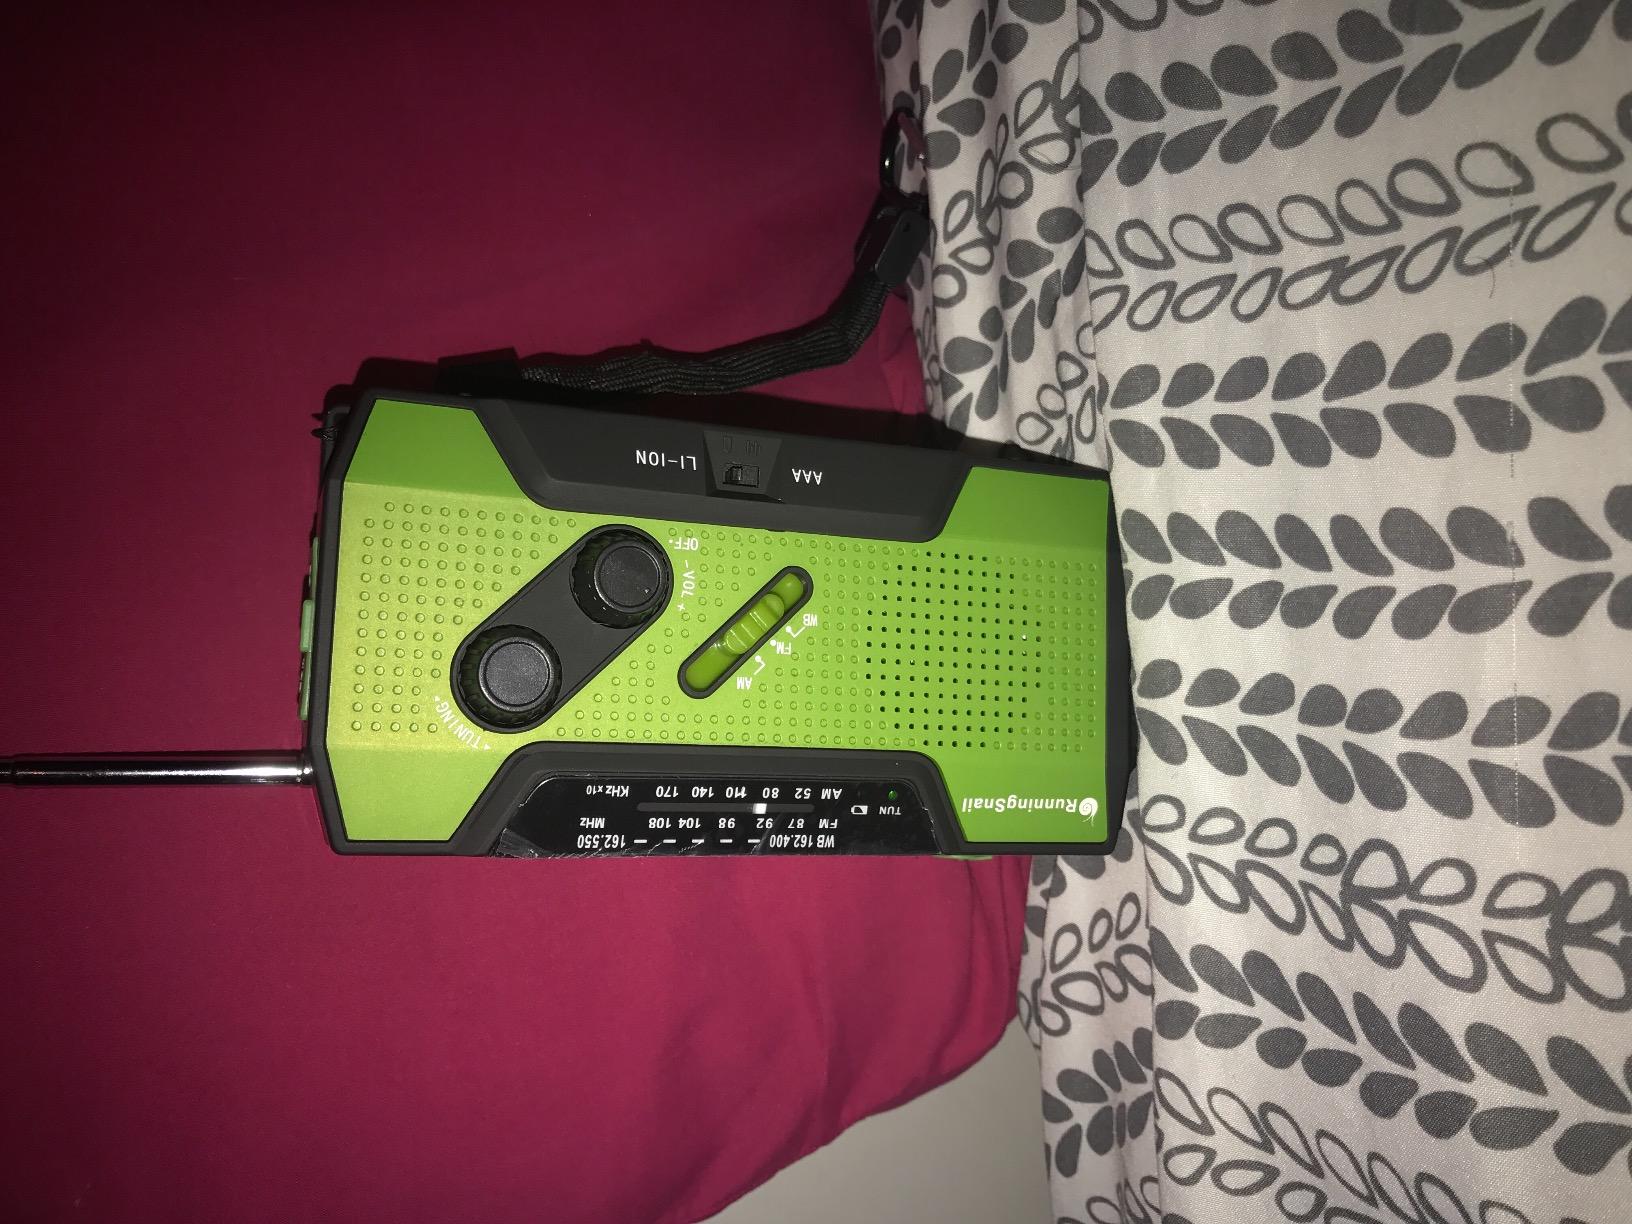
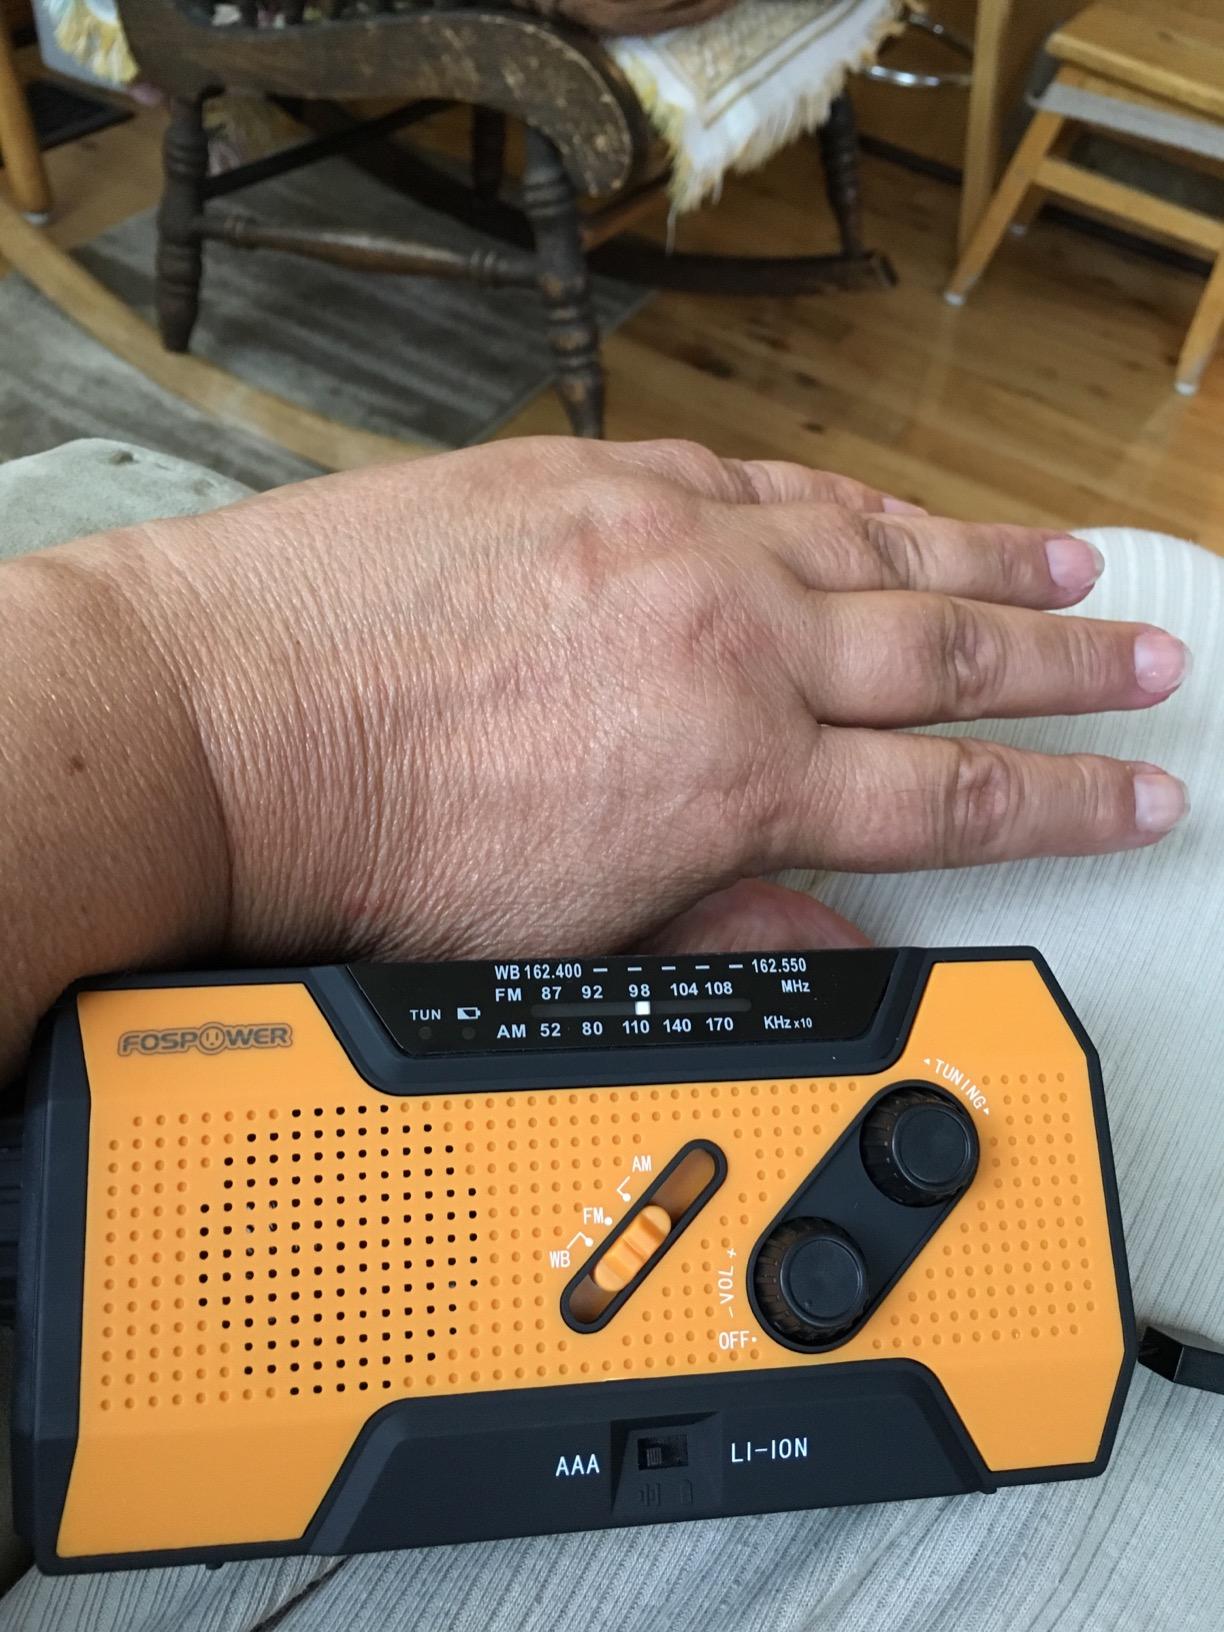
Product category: radio
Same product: no